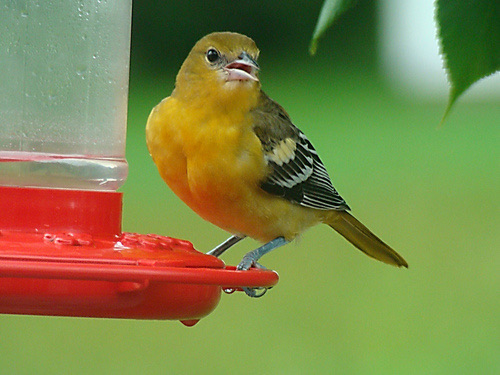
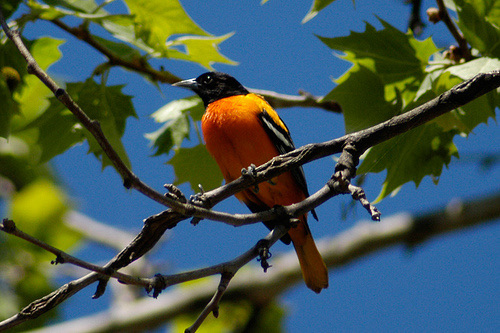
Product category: misc
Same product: yes